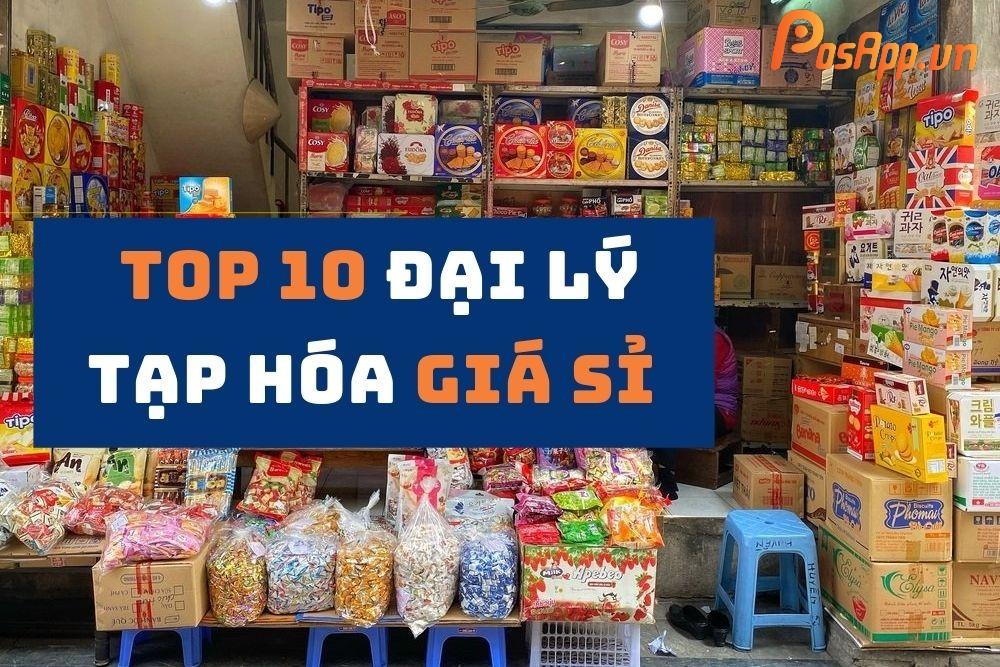
có một đôi giày màu đen ở bên cạnh chiếc ghế nhựa màu xanh lam nhạt